History of the Atlanta Braves

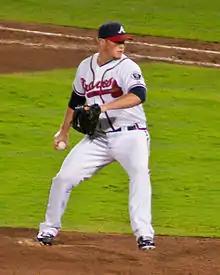
Braves closer Craig Kimbrel pitching in 2011

On October 13, 2010, the Braves announced that Fredi González would replace long-time Braves manager Bobby Cox as manager of the team in 2011. The announcement came just two days after the 2010 Braves were eliminated from the postseason. It was also announced that pitching coach Roger McDowell, third-base coach Brian Snitker, and bullpen coach Eddie Pérez would retain their current positions, while former hitting coach Terry Pendleton would replace Glenn Hubbard as the first-base coach and newcomer Carlos Tosca would become the new bench coach. Hubbard and former bench coach Chino Cadahia were not offered positions on the new coaching staff. Larry Parrish was hired as hitting coach on October 29, 2010.